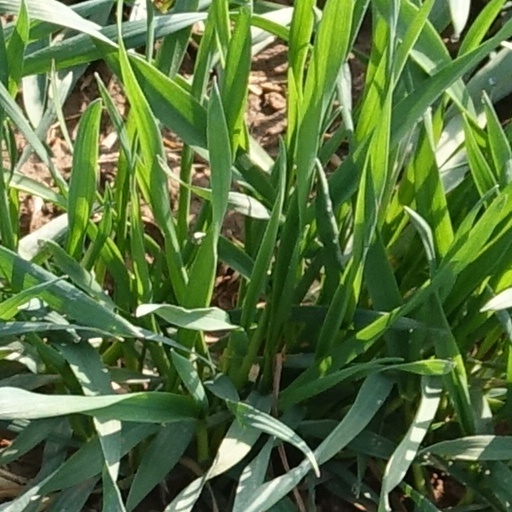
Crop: wheat